Roy Benavidez

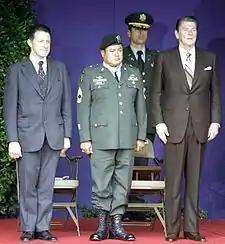
Army Master Sgt. Roy P. Benavidez (center) is flanked by United States Secretary of Defense Caspar Weinberger (left) and President Ronald Reagan at his Medal of Honor presentation ceremony in 1981.

In 1973, after more detailed accounts became available, Special Forces Lieutenant Colonel Ralph R. Drake insisted that Benavidez receive the Medal of Honor. By then, however, the time limit on the medal had expired. An appeal to Congress resulted in an exemption for Benavidez, but the Army Decorations Board denied him an upgrade of his Distinguished Service Cross to the Medal of Honor. The Army required an eyewitness account from someone present during the action; Benavidez believed that there were no living witnesses of the events of that day, which by then had become known as "Six Hours in Hell".